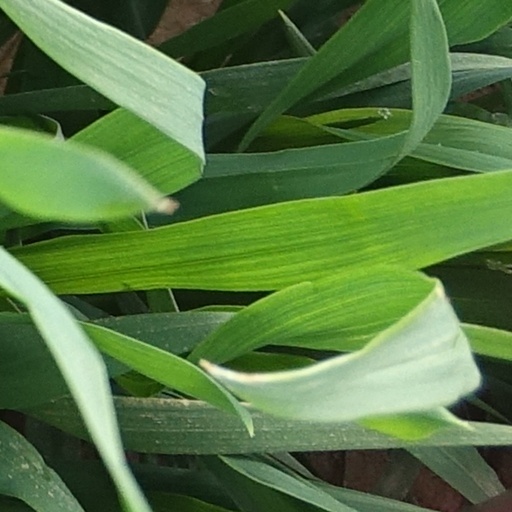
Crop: wheat